List of Jessica Jones characters

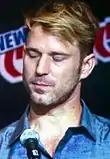
Wil Traval

Will Simpson (portrayed by Wil Traval) is an NYPD sergeant who is very serious about his job. He was later killed by Alisa Jones.